Sarkis Lole

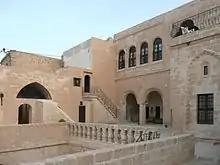
19th-century mansion in Mardin

In 2011, under the instruction of the mayor of Mardin, the Turkish government proposed to restore the tomb of Sarkis Lole, as well as name a district after him. Previously, there was a street named after Lole in Mardin. According to Turkologist Andranik Ispiryan, this act was purely for the purpose of publicity. The Turkish government said they would contact Lole's descendants who now live in Aleppo and Beirut for consent on restoring Lole's tomb.